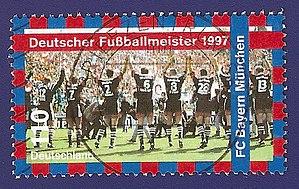
L'histoire du Bayern Munich commence en 1900. Le club accède à l'élite en 1965, deux ans après la création de la Bundesliga. À ce moment-là, le grand club munichois est le TSV Munich 1860 ce qui donne lieu à des derbys de haute qualité. Mais il se fait très vite remarquer et dépasse son rival, notamment en coupes d'Europe et en championnat.